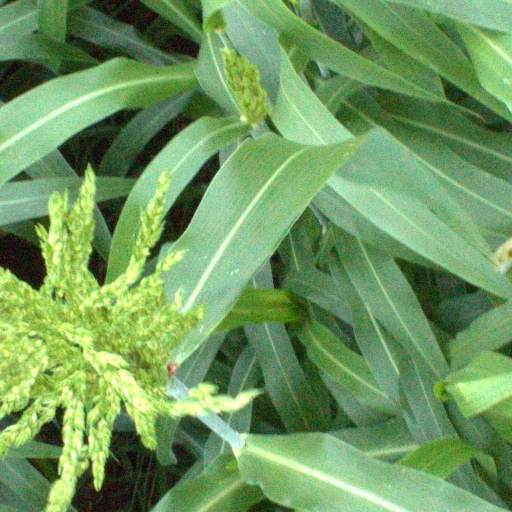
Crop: sorghum